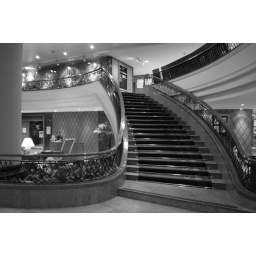
Stairs between the ground floor and the first floor in black and white.